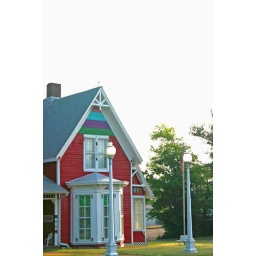
This is a quaint house across the street from East Side school in Harrisburg.